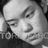
Emotion: sad